Paolo Gregoletto

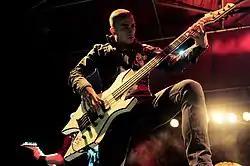
Gregoletto performing in 2010 with his B.C. Rich Warlock bass

Gregoletto was endorsed by B.C. Rich. In the early days when he first joined the band he used a red custom shop Eagle bass. He has a signature 5-string Warlock bass, as well as a custom Mockingbird. Gregoletto was also seen in the videos for Trivium's 2015 singles "Silence in the Snow" and "Until the World Goes Cold" playing a 5-string Warwick Corvette with two humbuckers and a flame maple top. He has been seen playing this same bass at live shows supporting "Silence in the Snow". He stated on his Instagram account that he had now fully switched from B.C. Rich to Warwick, but did not specify the reasons, though he still stated he loved his B.C. Rich instruments. In 2021, he became a Kiesel Guitars endorser.